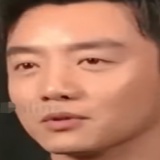
diễn viên Trịnh Khải